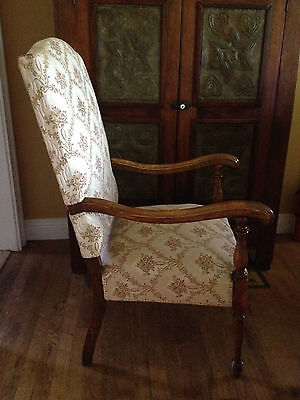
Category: chair